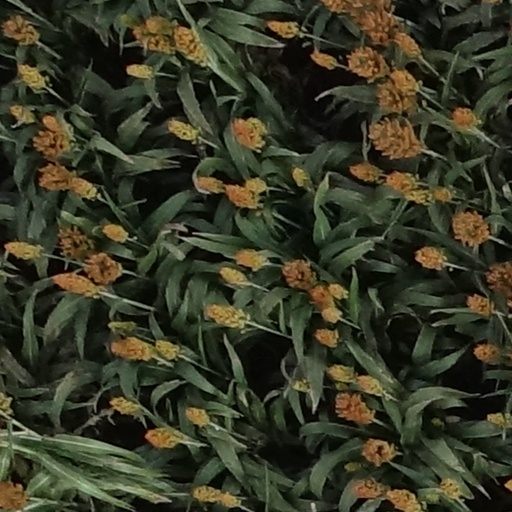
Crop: sorghum